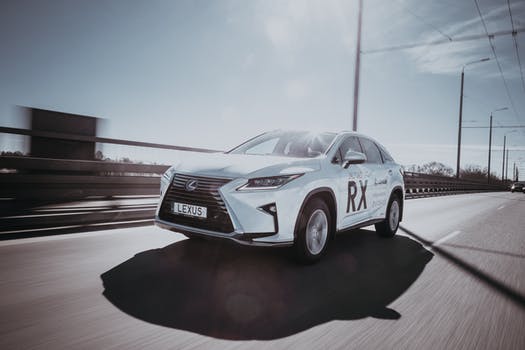
Label: No Watermark